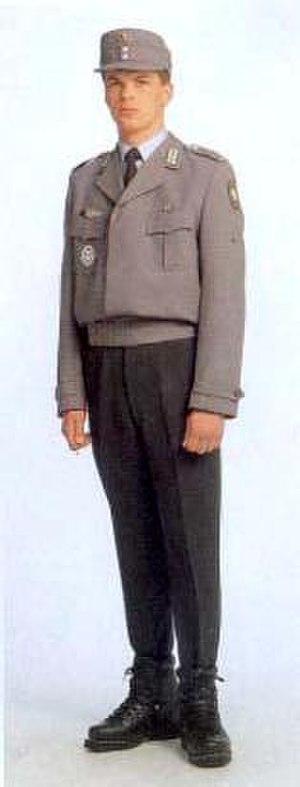
Le Battle dress ou Battledress a d'abord été l'uniforme porté par l'armée britannique et les forces armées de l'Empire et du Commonwealth pendant la Seconde Guerre mondiale après son adoption en 1937.